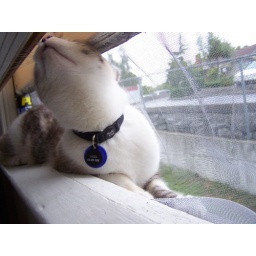
sn 103 Vada in her window screen hammock